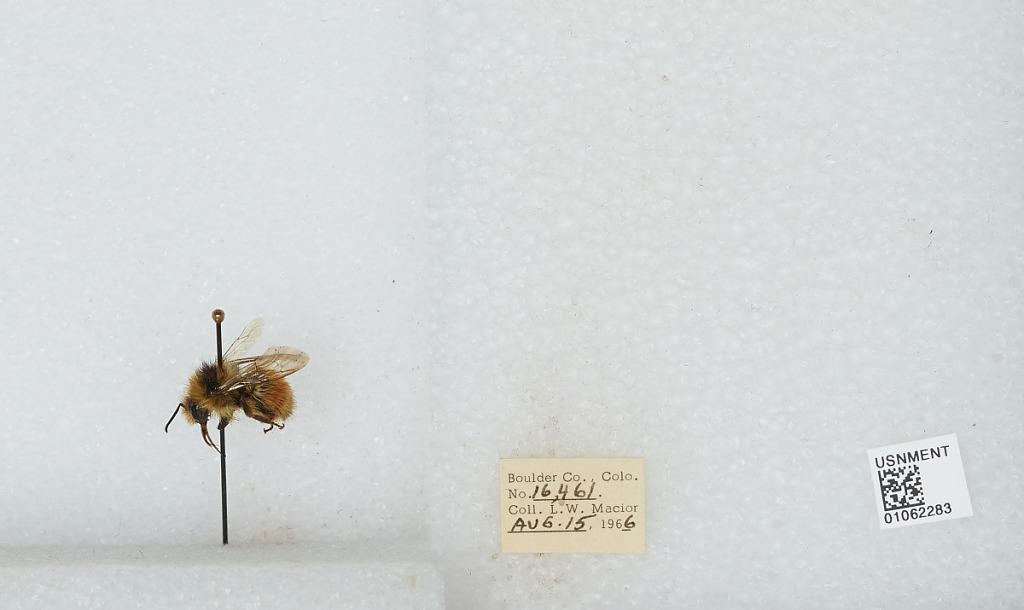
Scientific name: Bombus (Pyrobombus) bifarius Cresson
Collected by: L. Macior
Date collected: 1966-8-15
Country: United States
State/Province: Colorado
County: Boulder
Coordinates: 40.015, -105.27